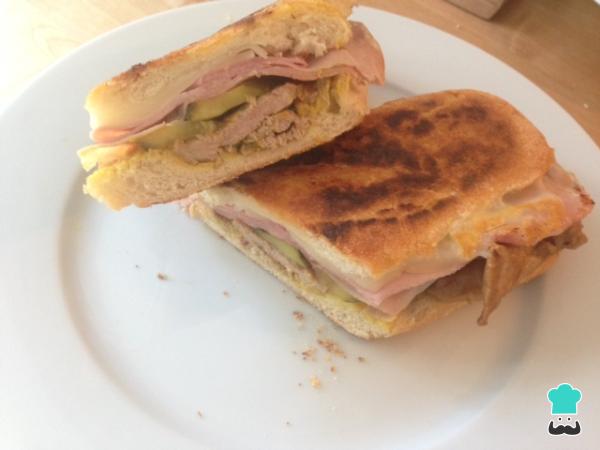
Si aún no estáis 100% convencidos de que este sándwich cubano es fuera de serie, ¡tenéis que probarlo! Si os apetece degustar otros bocadillos originales probad el bocadillo San Francisco o el sándwich de ternera y queso. ¡Esperamos que disfrutéis!